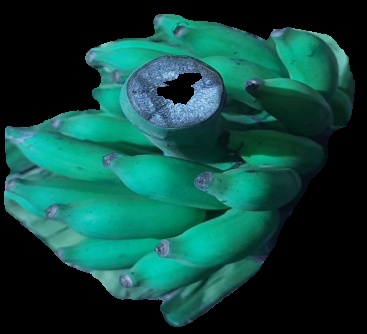
Variety: elakki-bale
Grade: grade3